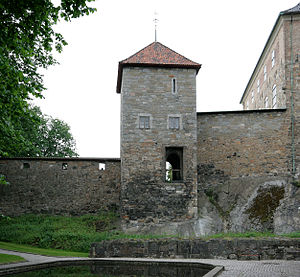
Akershus slot
Jomfrutårnet ved indgangen til middelalderborgen
Akershus slot er en af de mest betydelige fæstninger i Norge. Den er strategisk beliggende på Akersnæs i Oslo. Borgen har overlevet flere belejringer, og er aldrig blevet indtaget med magt af en fjendtlig, udenlandsk hær, men blev overgivet til den tyske besættelsesmagt i 1940.